Salzburg Cathedral

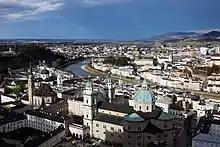
Salzburg Cathedral from the Hohensalzburg fortress

Wolf Dietrich hired the Italian architect Vincenzo Scamozzi to prepare a plan for a comprehensive new Baroque building. Construction did not begin however until Wolf Dietrich's successor, Markus Sittich von Hohenems (Archbishop from 1612 to 1619), in 1614 laid the cornerstone of the new cathedral. Santino Solari designed the current cathedral by dramatically altering the original Scamozzi plan. The new sanctuary was completed 1628, less than 15 years after construction began. At its consecration on 24 September 1628, 12 choirs positioned in the marble galleries of the cathedral sang a Te Deum (the score of which is since lost) composed by Stefano Bernardi, the Kapellmeister to the Salzburg court. He made use of the balconies in works such as the 1630 "Missa primi toni octo vocum". The present Salzburg Cathedral is built partially upon the foundations of the old basilica. Indeed, the foundation stones of the preceding church building may be seen in the "Domgrabungen", an excavation site under the cathedral that also features mosaics and other artifacts found when this location was the forum of the Roman city "Juvavum". One other surviving relic that predates the baroque edifice is the 14th century Gothic baptismal font. The relics of Saint Rupert were transferred here when the cathedral was completed.